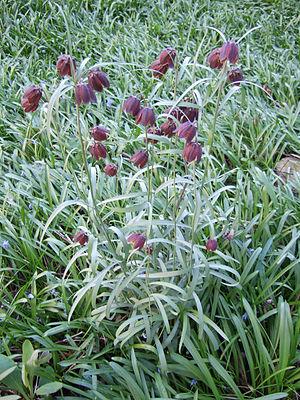
Fritillaria ruthenica est une espèce de fritillaire que l'on trouve au nord des Balkans, en Russie européenne, en Sibérie occidentale et en Ciscaucasie. Elle a été décrite par Johan Emanuel Wikström. Elle apprécie les prairies non loin d'une rivière, ainsi que les sols pierreux.